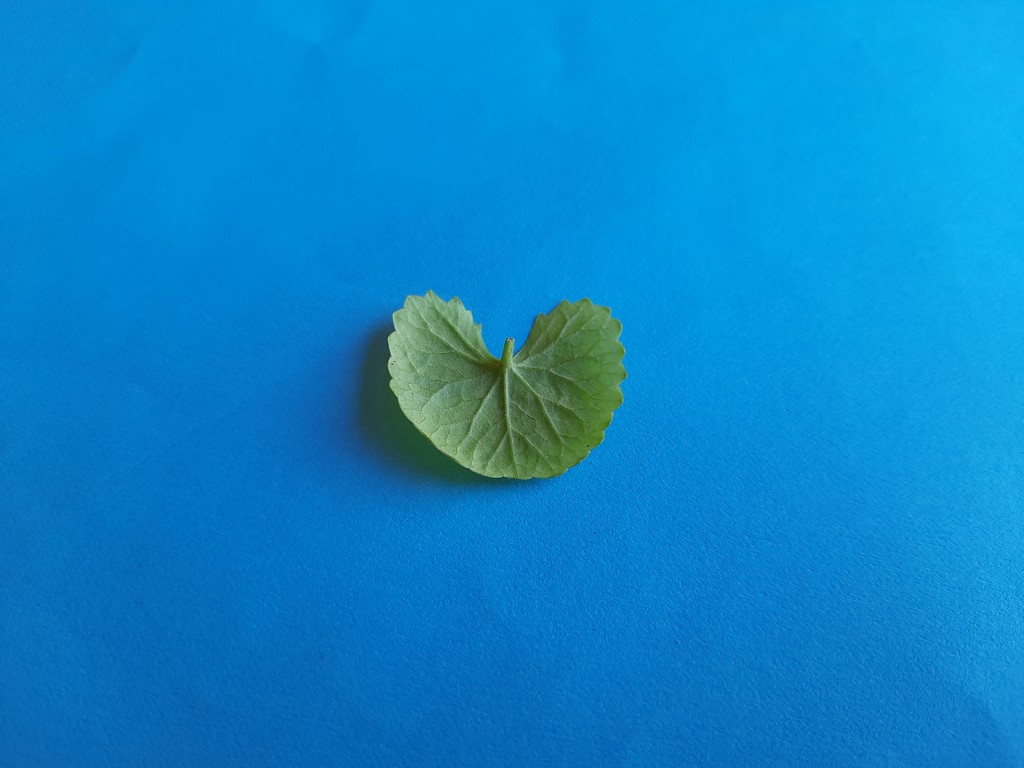
Label: Healthy